Monmouth Park Racetrack

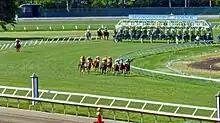
The long infield chute at Monmouth Park leads to the main turf course and allows for races of up to .

In April 2013, Monmouth Park opened the Bluegrass Miniature Golf Course near the Port-au-Peck Avenue entrance. The Course features two 18-hole courses, the Haskell Course and the Triple Crown Course featuring each hole named after a different race horse.